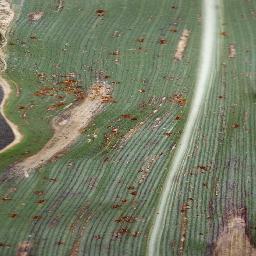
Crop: corn
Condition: (maize)_northern_blight